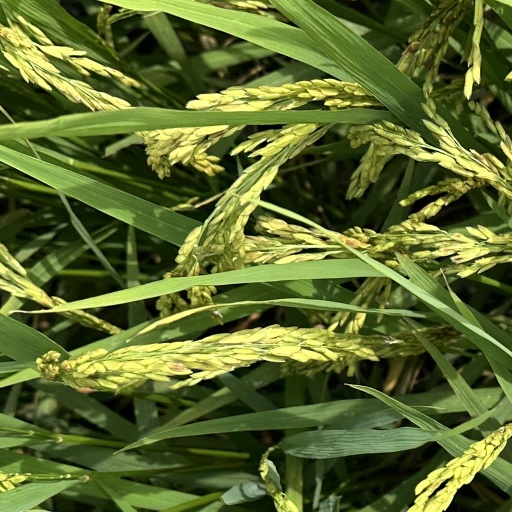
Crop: rice